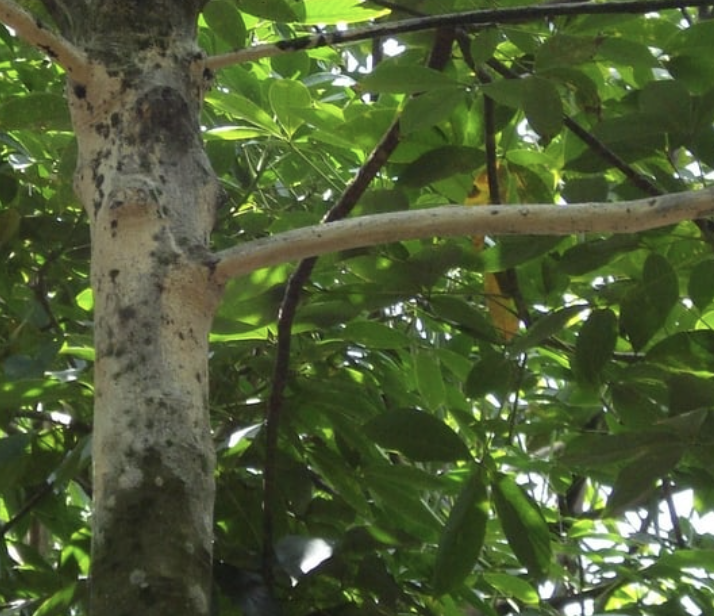
Label: pink_disease